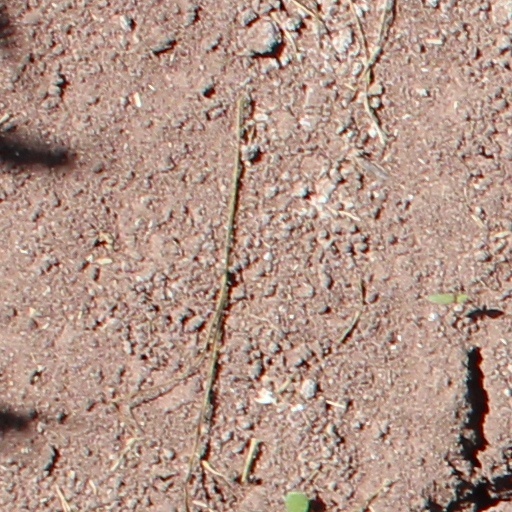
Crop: wheat